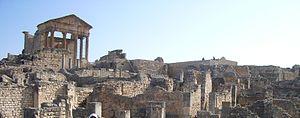
Capitole de Dougga